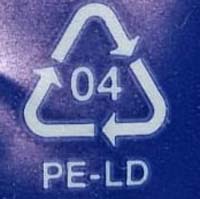
Plastic recycling code class: 4_low_density_polyethylene_PE-LD